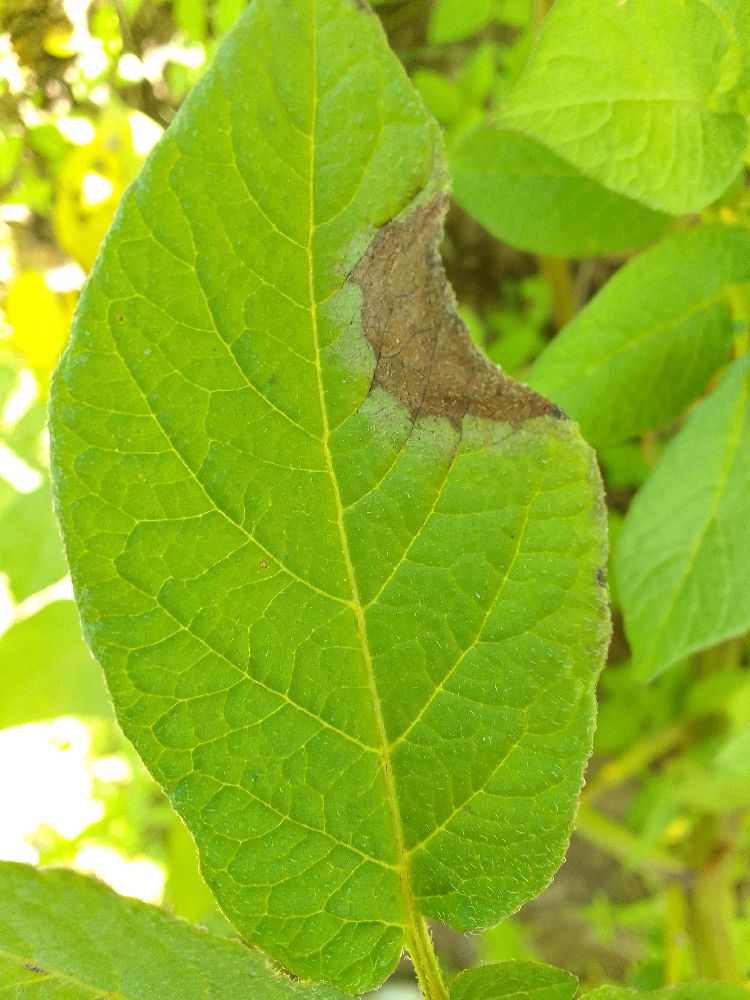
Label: Late blight